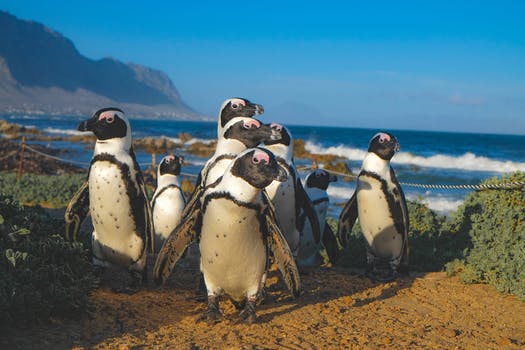
Label: No Watermark